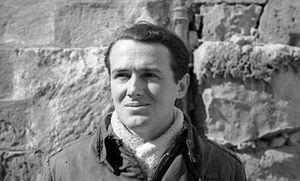
Alastair Campbell Gillespie Mars est un officier britannique de la Royal Navy.